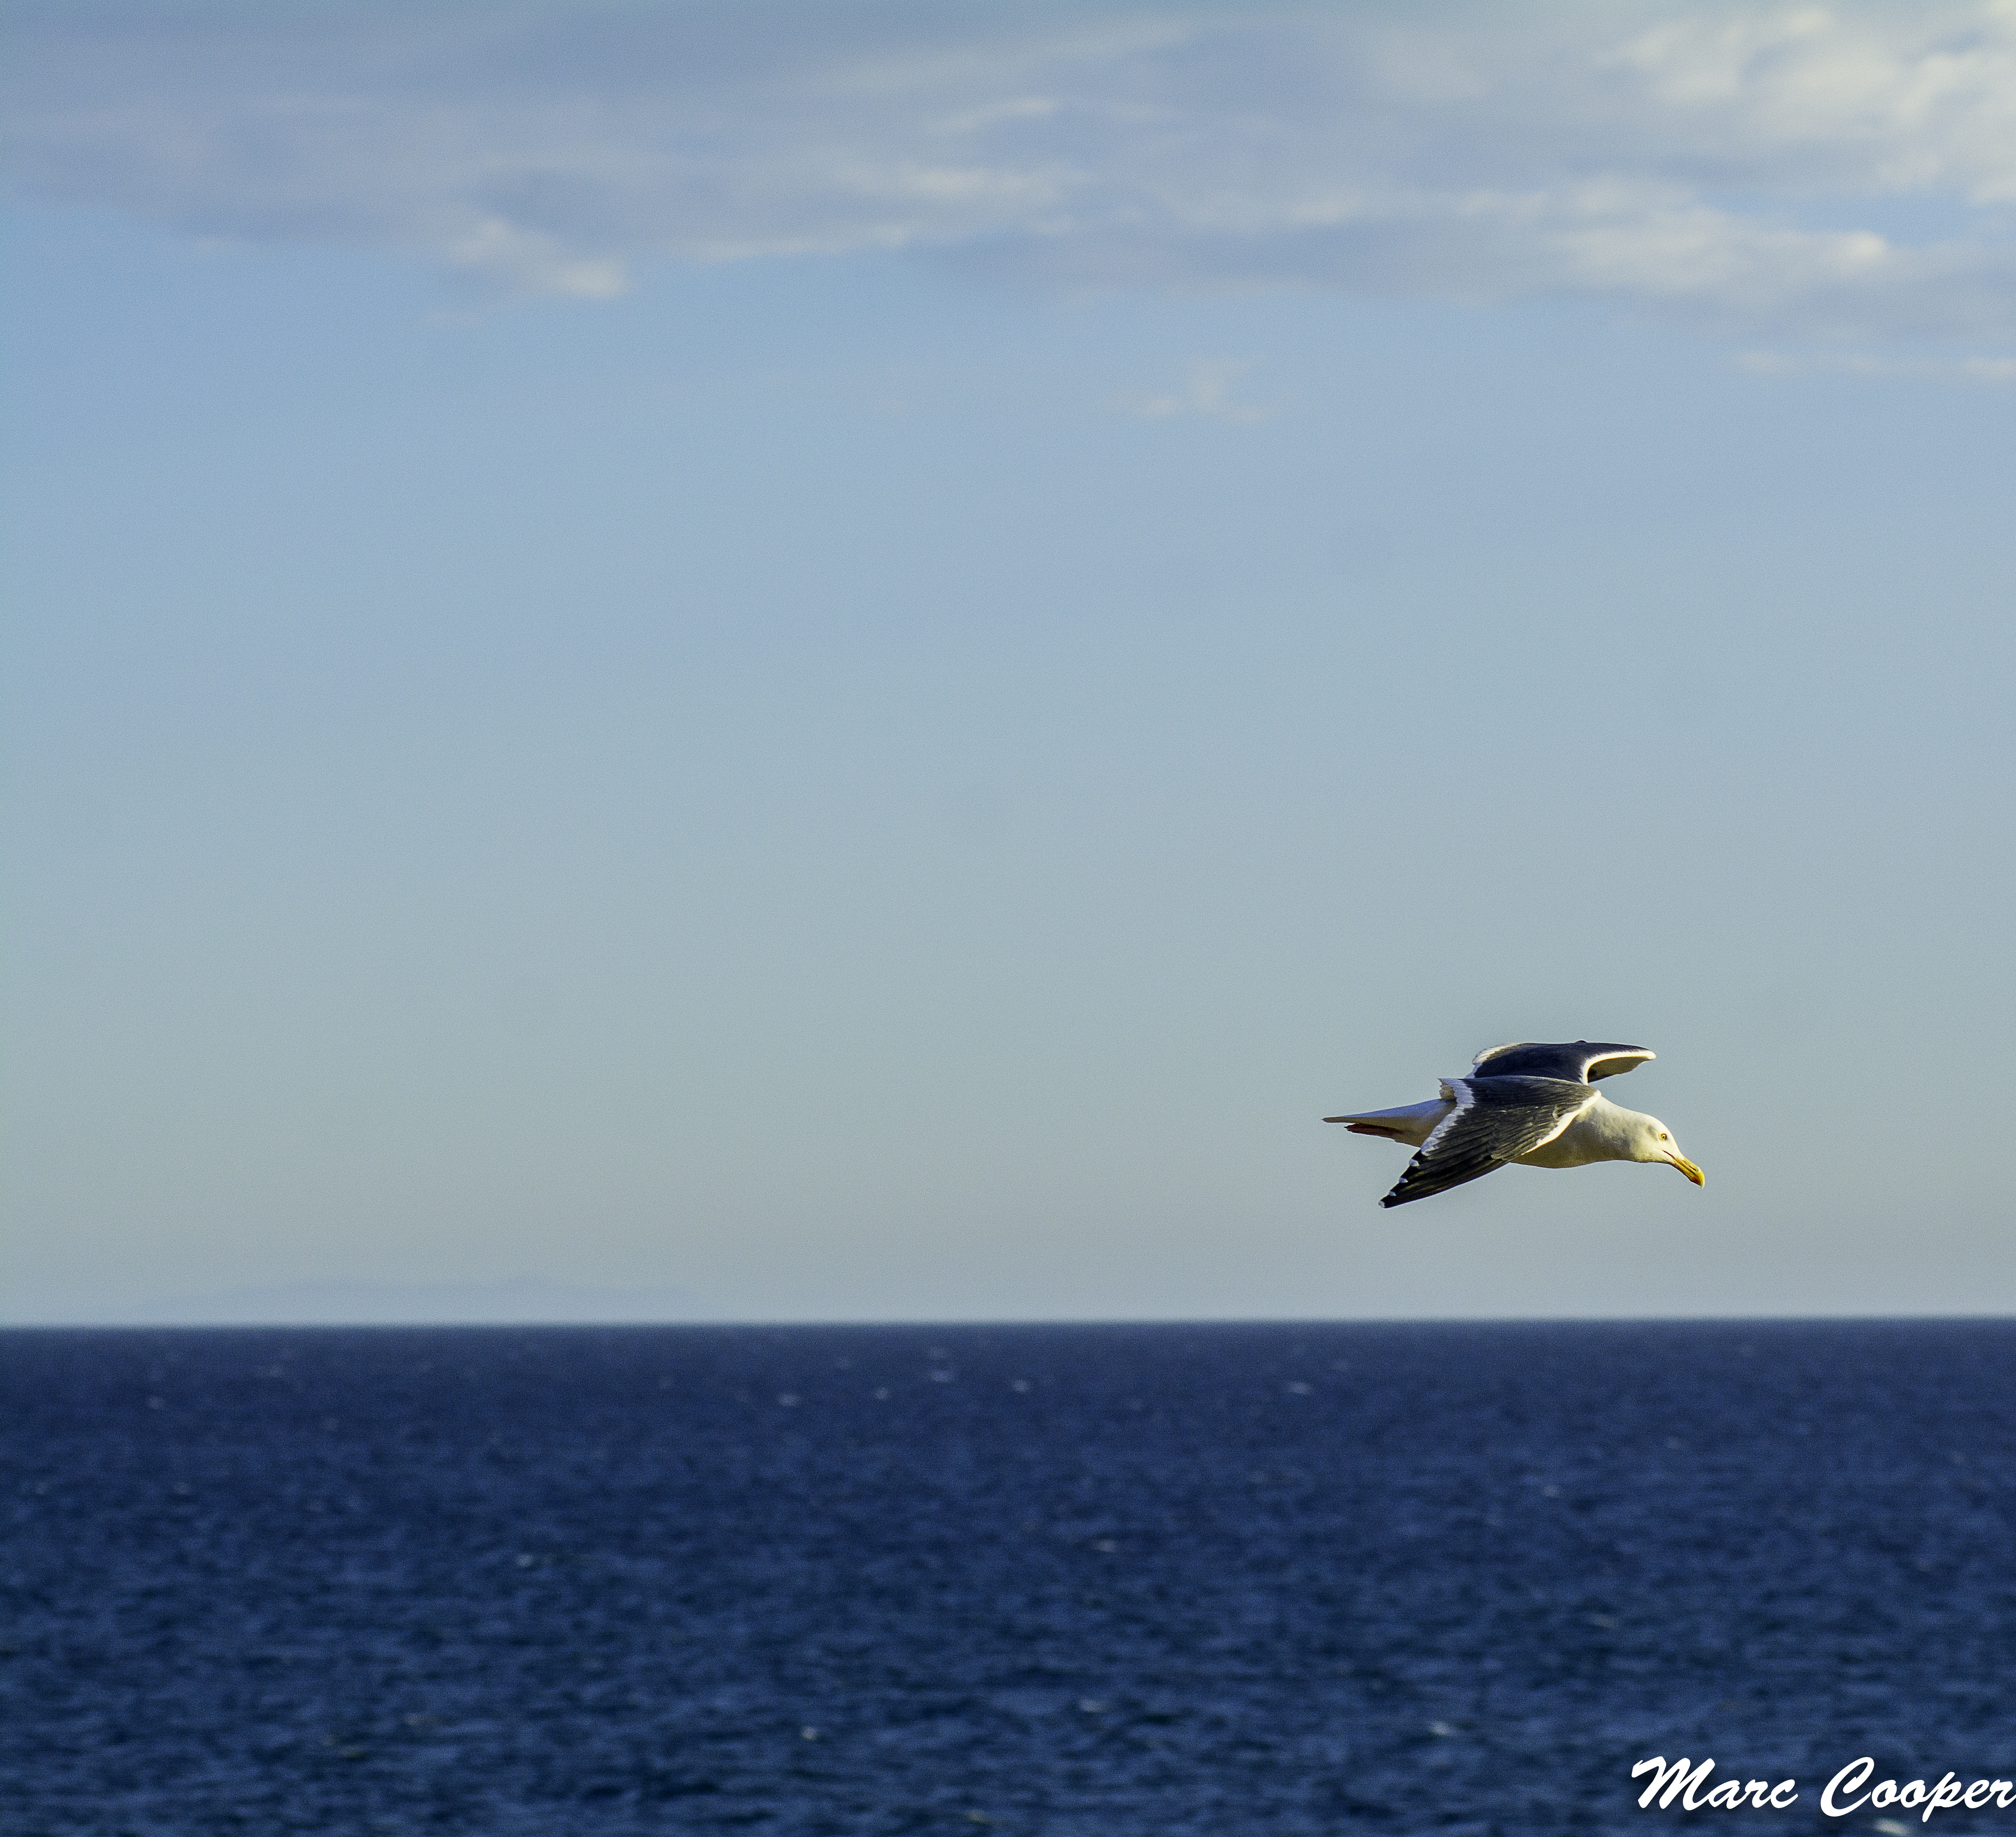
beach, sea, coast, ocean, bird, seabird, gull, flight, birds, gulls, seagulls, birdsinflight, marinne